2022 European drought

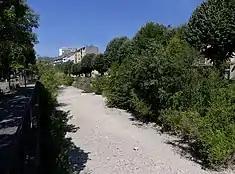
The dried up Leysse at the entrance to Chambéry on 28 July 2022.

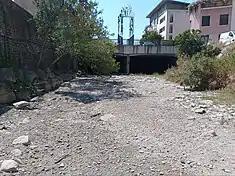
The Huveaune dried up in Aubagne in July 2022.

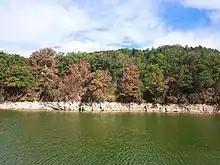
Dried trees in Ravilloles, Jura

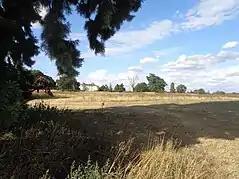
Parched Catton Park near Norwich on 20 August 2022

Much of France experienced a drought. In early August, two-thirds of the country was at crisis alert. It was reportedly been caused by the historic heatwaves that hit the country. July was reportedly the driest month in France for 60 years. By August, 100 villages had run out of drinking water. Water use was restricted in nearly all metropolitan departments of France. The Prime Minister of France Élisabeth Borne called it "the country's worst drought in history". On 5 August, she announced the creation of an inter-ministerial crisis unit.